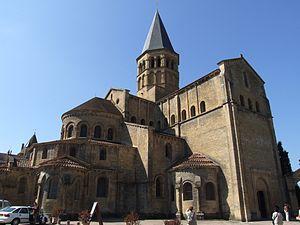
Basilique du Sacré-Coeur de Paray-le-Monial, FRANCE
Le Brionnais est une petite région, pays traditionnel de France, situé dans le sud de la Bourgogne. Elle est réputée pour ses églises romanes, ses châteaux, sa gastronomie et ses paysages verdoyants.
Le Charolais ou Charollais est un pays traditionnel de France, situé autour de la ville de Charolles, dans le département de Saône-et-Loire et la région Bourgogne-Franche-Comté. C'était à l'origine une région historique qui faisait partie du duché de Bourgogne. Le Charolais a donné son nom à un territoire LOADDT plus vaste, le Pays Charolais Brionnais.